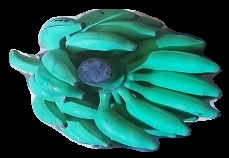
Variety: elakki-bale
Grade: grade3